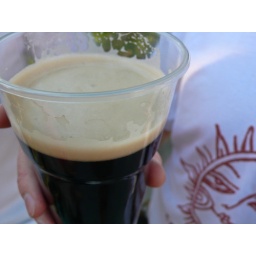
Guinness in a plastic cup